Doomsday Party

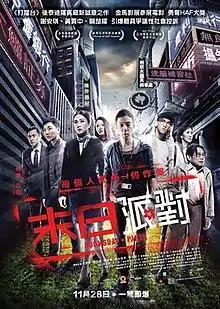
Film poster

Doomsday Party is a 2013 Hong Kong drama film directed by newcomer Ho Hong and featuring an ensemble cast including Paul Wong, Kay Tse, Kelvin Kwan, Teddy Robin and Wilfred Lau.